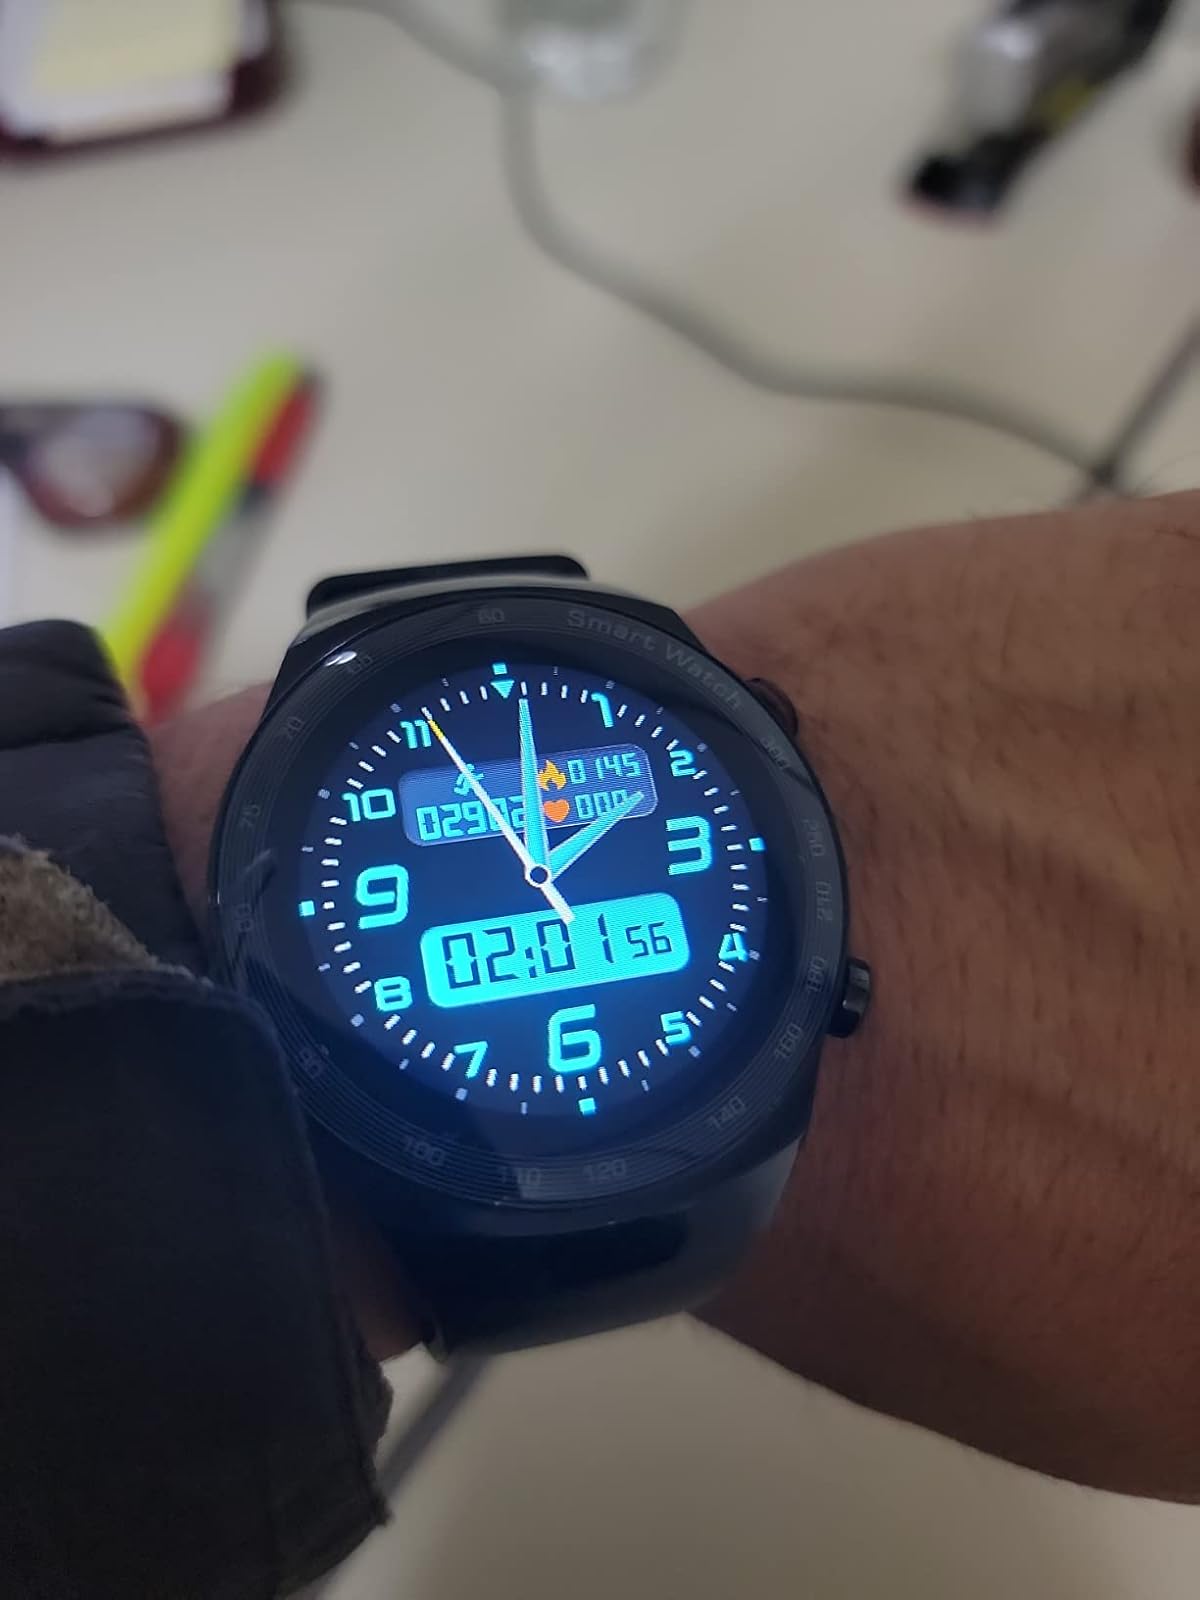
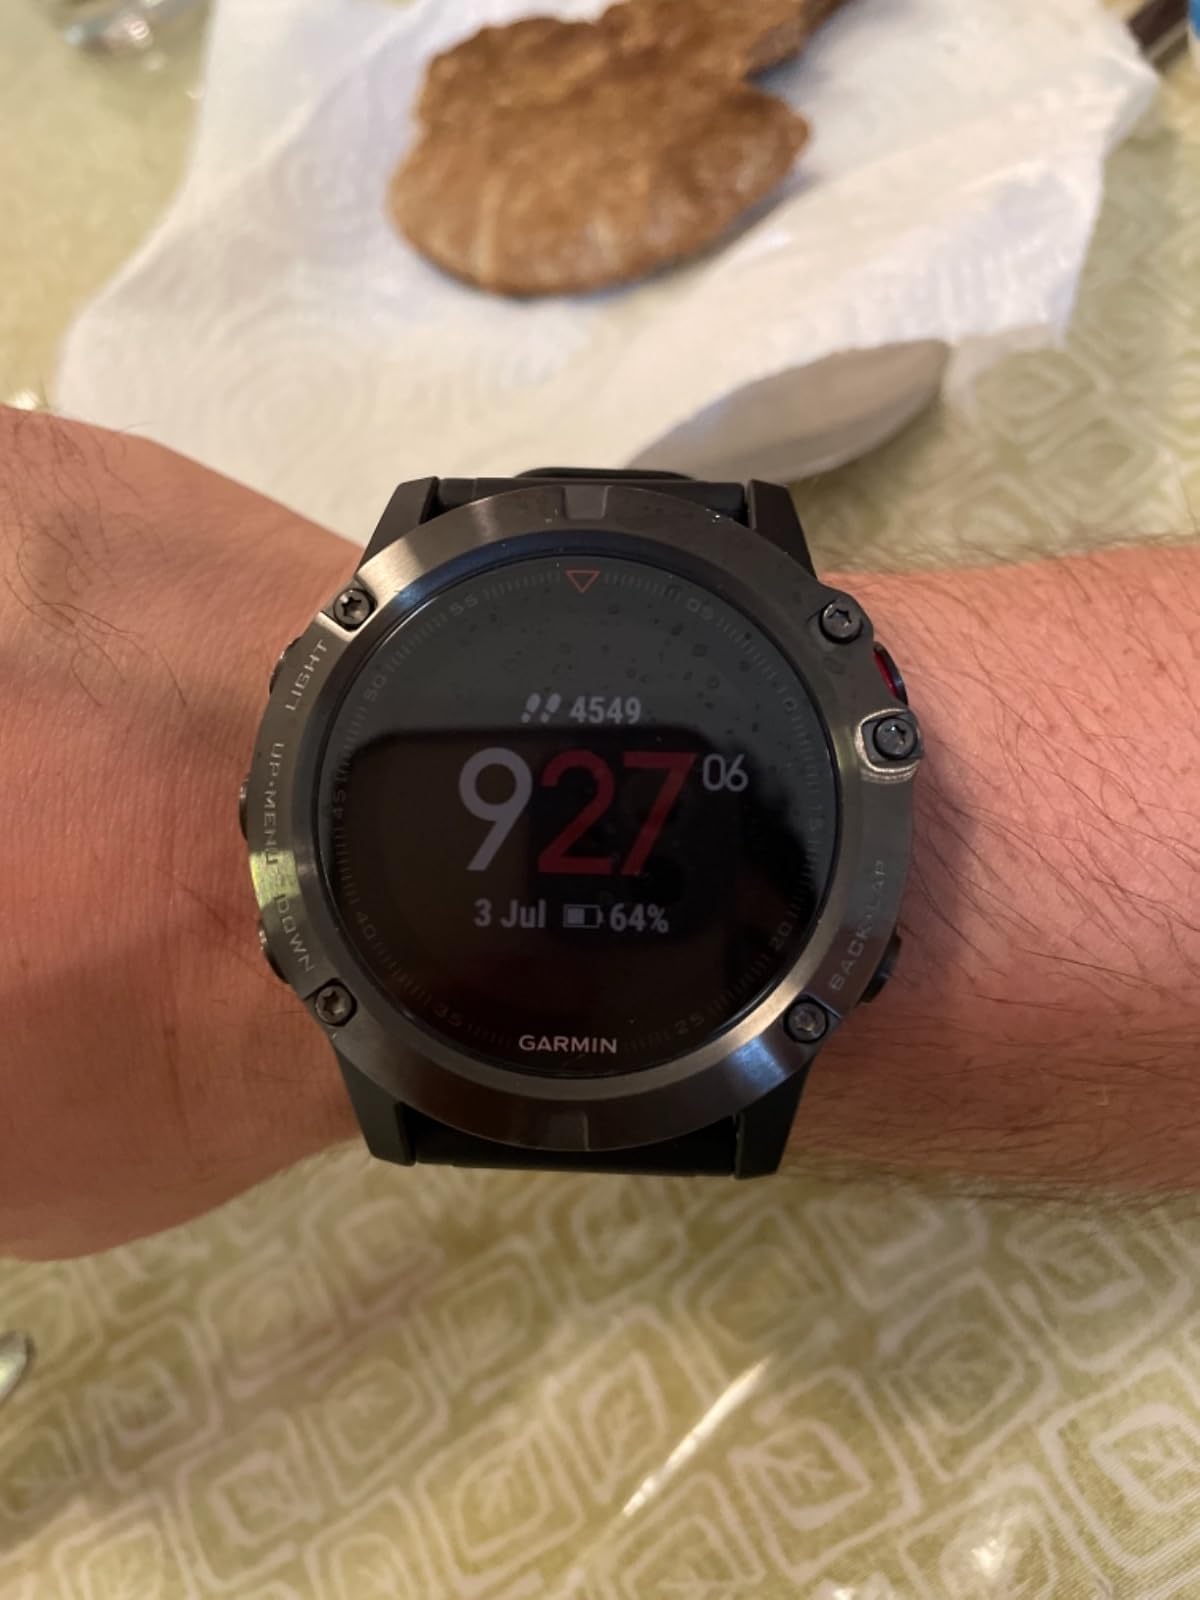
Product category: smartwatch
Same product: no